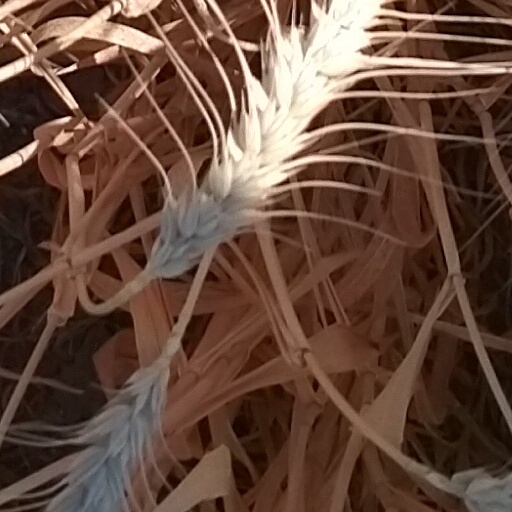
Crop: wheat